A. T. Sublett

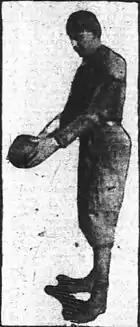
Sublett c. 1902

Sublett was a prominent fullback and punter for the Furman Paladins of Furman University, captain of the 1901 and 1902 teams coached by Charles Roller.